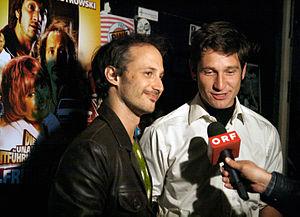
Die unabsichtliche Entführung der Frau Elfriede Ott est un film autrichien d'Andreas Prochaska, sorti en 2010.
Andreas Kiendl est un acteur autrichien.